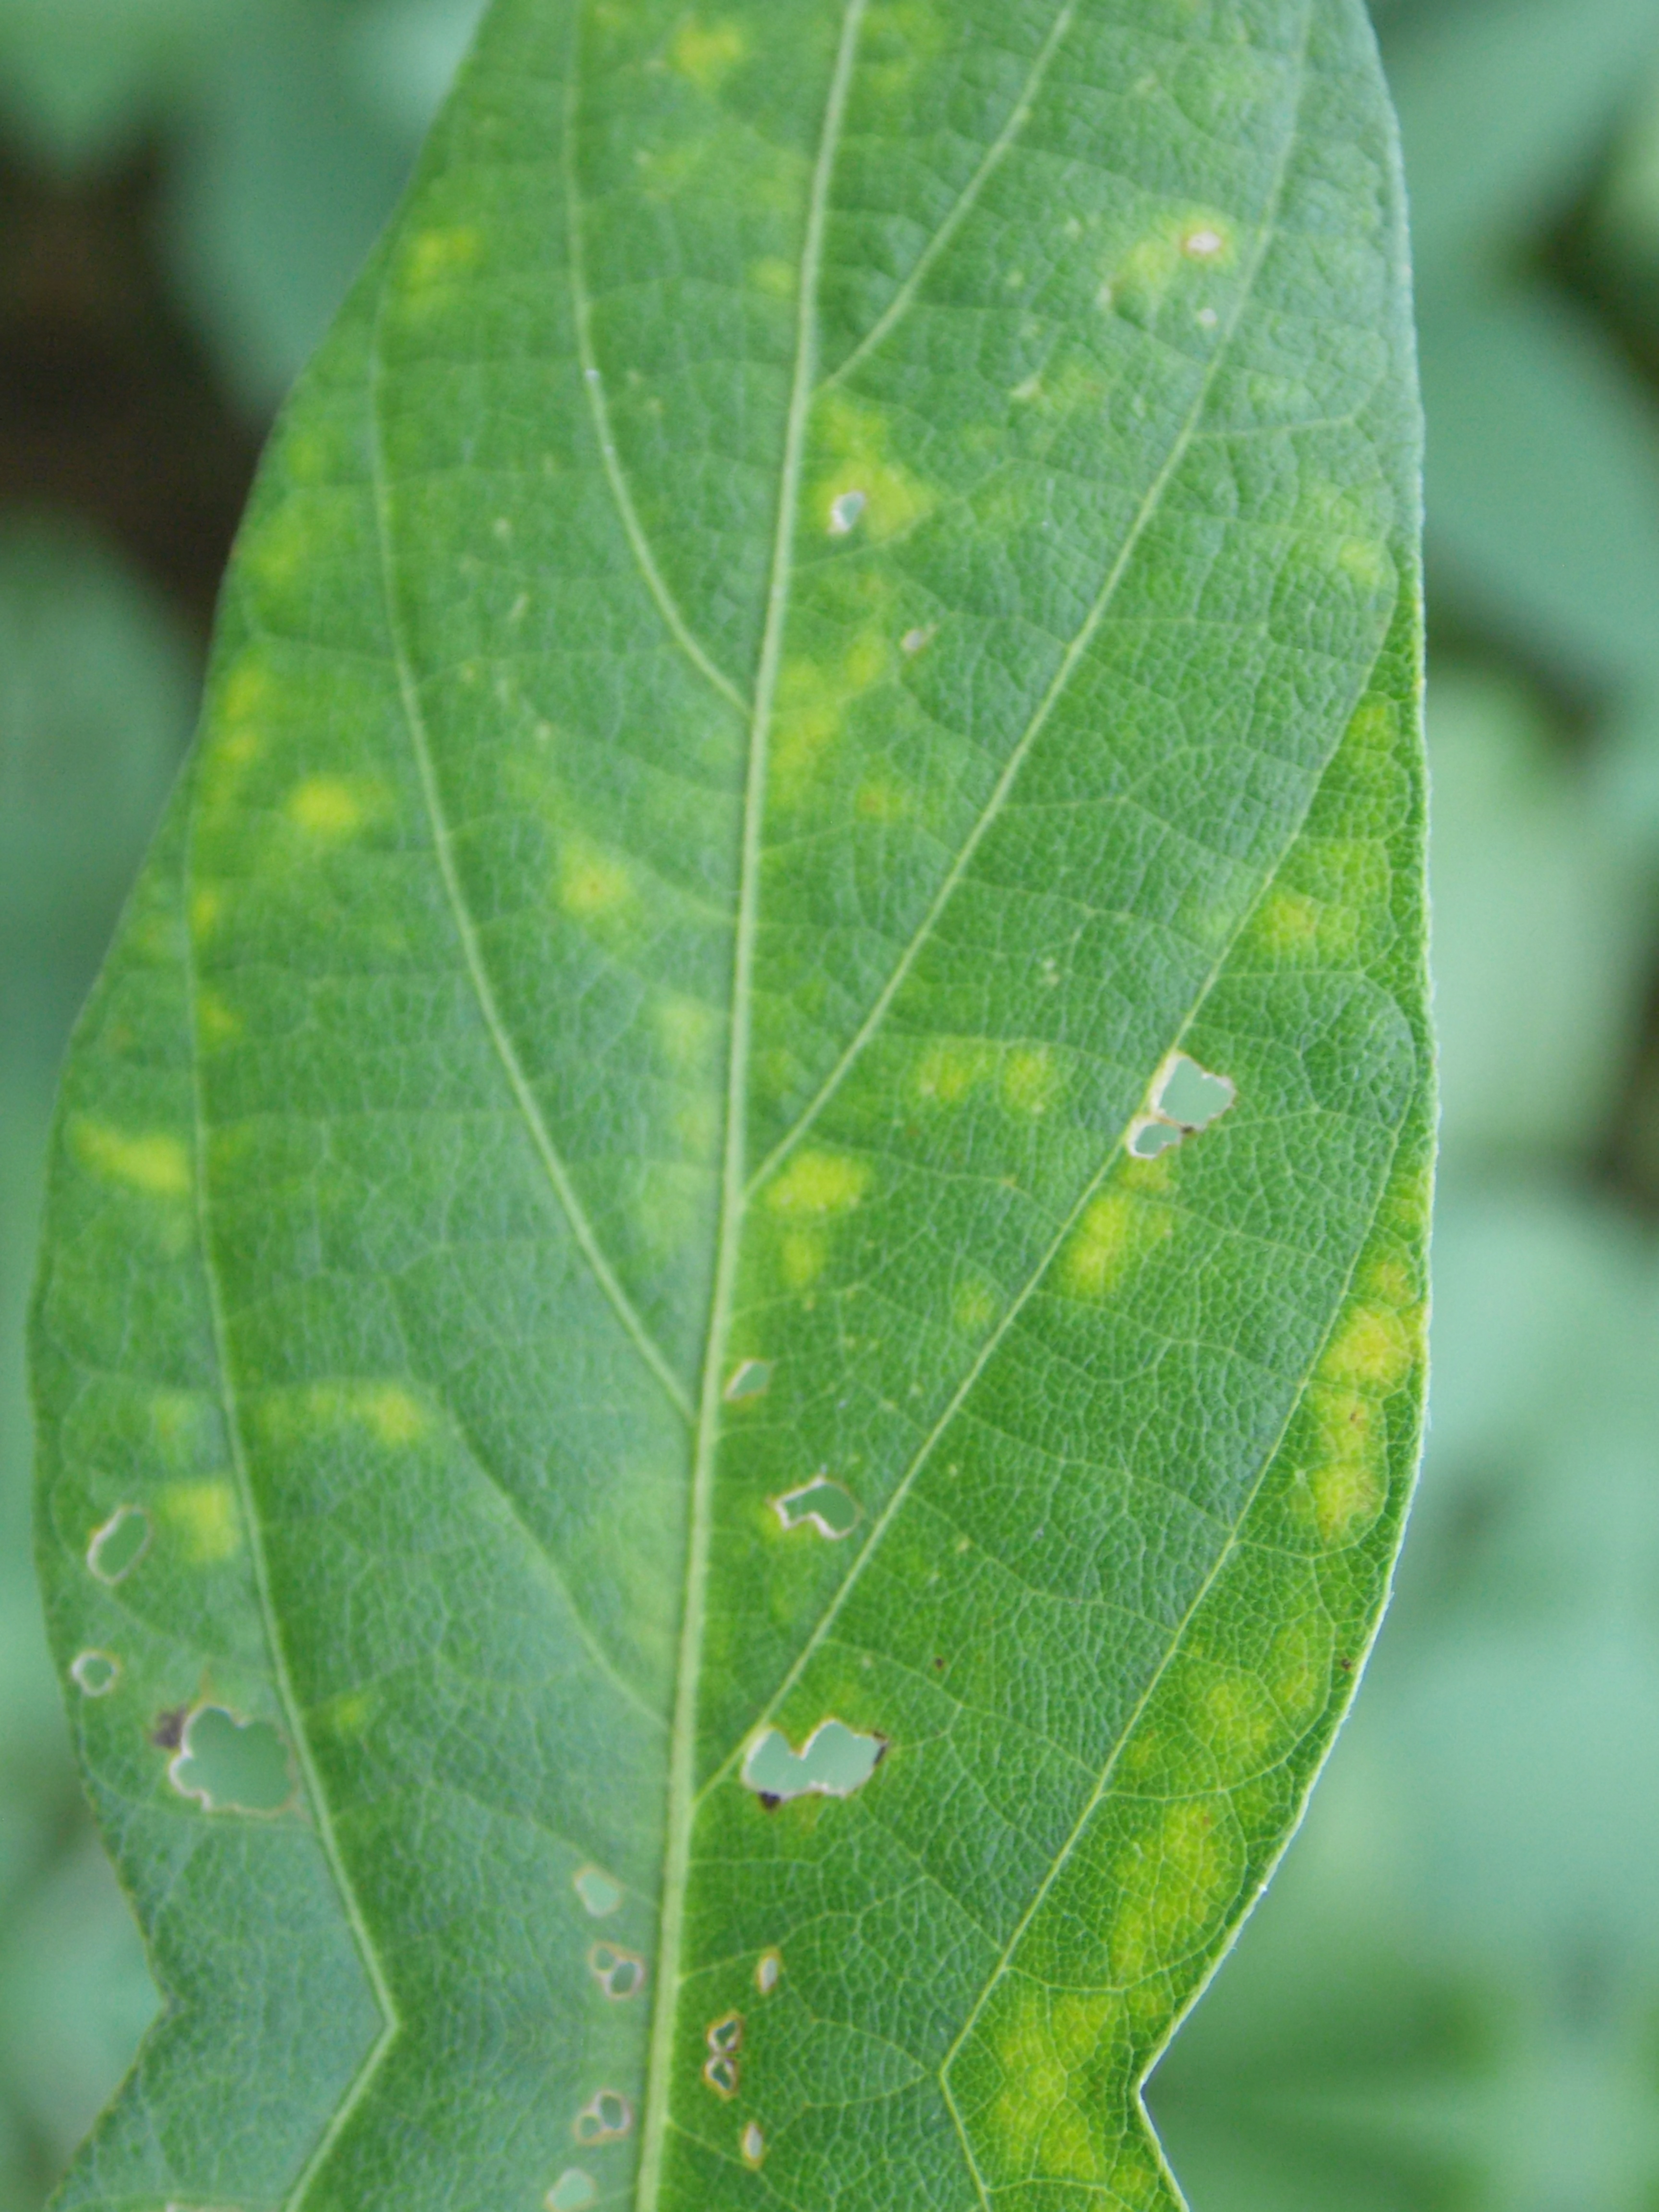
Label: Disease